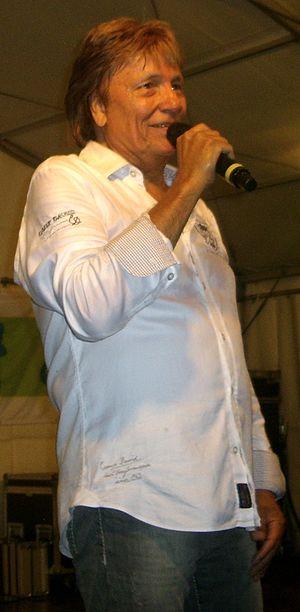
Andreas Holm, de son vrai nom Hans-Joachim Hirschler, né le 22 octobre 1942 à Berlin, est un chanteur allemand.